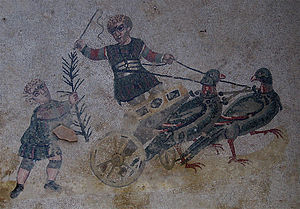
Villa Romana del Casale
Mosaik fra Villa Romana del Casale
Villa Romana del Casale er en gammel romersk kejservilla beliggende nær byen Piazza Armerina på Sicilien. Villaen menes at være bygget som et retrætepalads for kejser Maximian Herculius, der regerede 285-305. Det lå på det tidspunkt centralt på en ny vej mellem Catania og Agrigento. Under et jordskælv i 1100-tallet styrtede det imidlertid helt sammen, og da dets placering ikke mere var central blev det siden helt glemt.